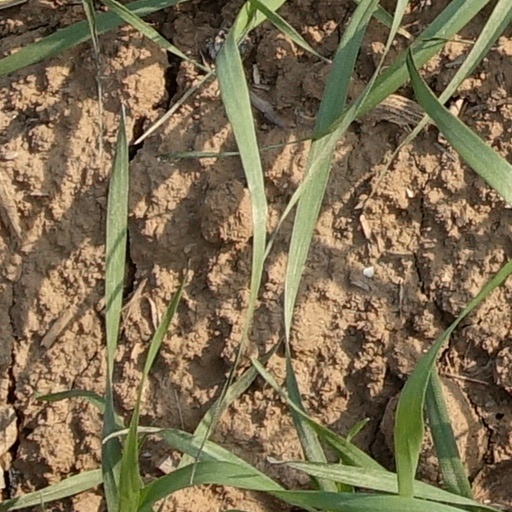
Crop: wheat